Indomie

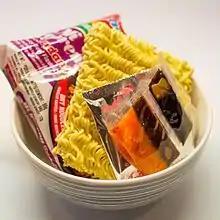
The contents of a packet of "mi goreng rendang"

Indomie noodles come in a variety of brands and flavours. The brand is divided into five product categories: "Indomie goreng" (fried noodles served without soup), "Indomie kuah" (with soup), "Kuliner Indonesia" (Indonesian cuisine), "Mi Keriting" (premium curly noodle), and "Hype Abis" (unique spicy flavours). Many of the Indomie flavours were created by Nunuk Nuraini, an employee in the instant noodle division of Indofood.